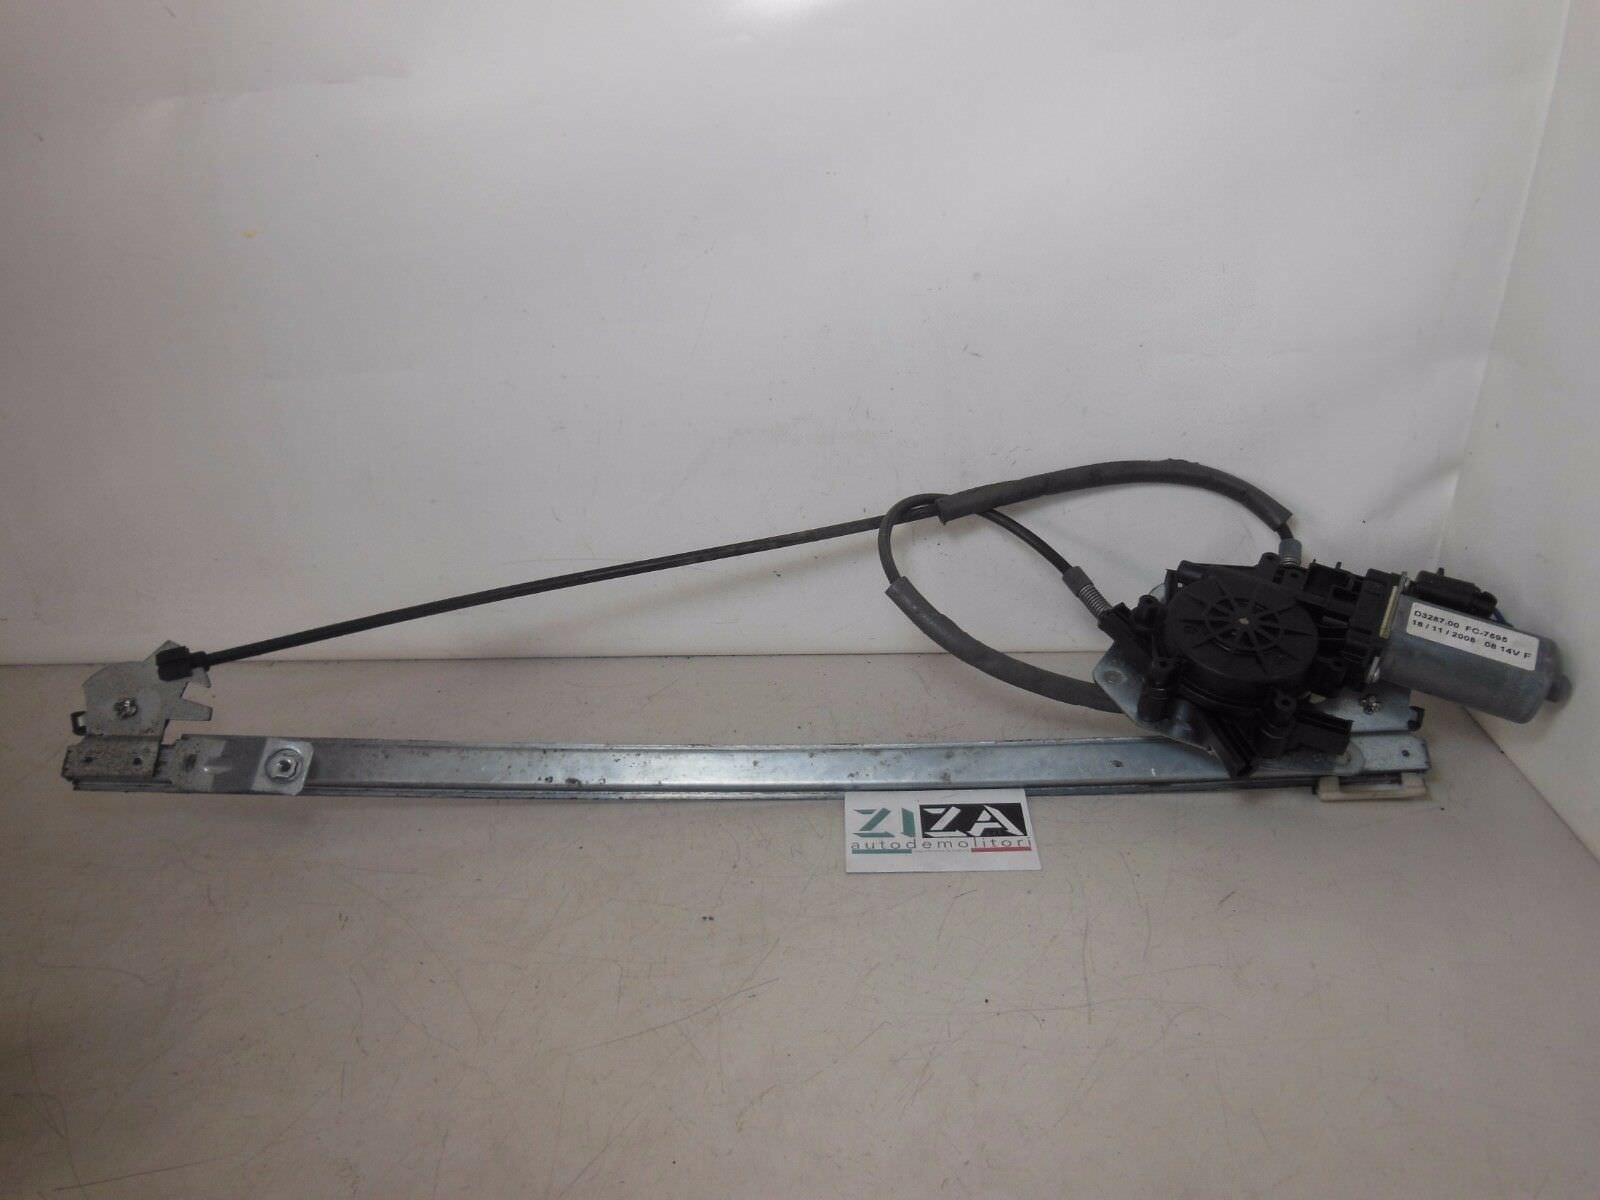
Alzacristalli Anteriore Destro Renault Scenic 2000 D3287.00 FC-7595
Pratica: Renault Scenic 1.9 47kw 2000 Posizionamento: Alzacristalli Anteriore Destro Passeggero Elettrico Descrizione: - Codice Ricambio: D3287.00 Codice Ricambio Originale OE/OEM: D3287.00 FC-7595 Note Condizione: Originale. Usato. Funzionante SKU: AB648
Brand: Renault
Category: Vehicles & Parts > Vehicle Parts & Accessories > Motor Vehicle Parts > Motor Vehicle Window Parts & Accessories > Windshield Wiper Systems & Components > Wiper Systems